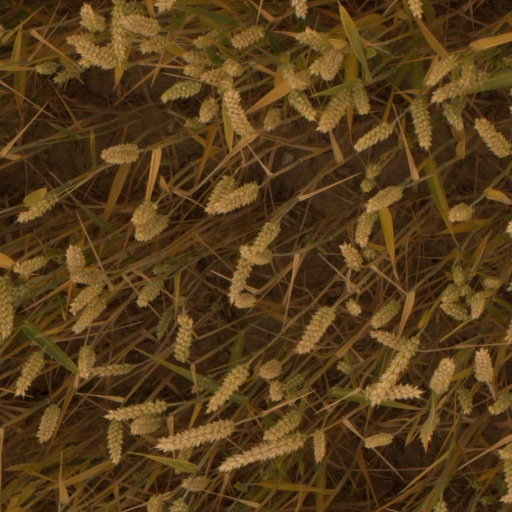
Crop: wheat